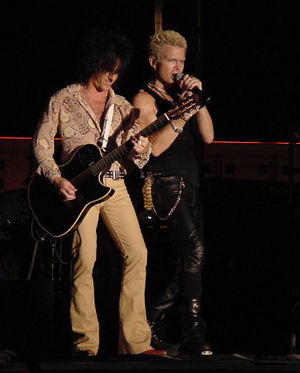
Steve Stevens
Steve Stevens er en amerikansk guitarist og sangskriver. Han er mest kendt for at have arbejdet sammen med musikere som Billy Idol.